Economy of England in the Middle Ages

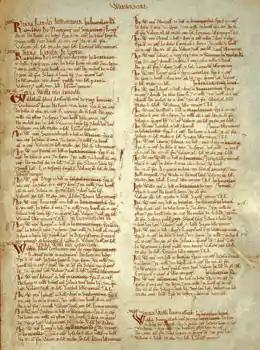
A page of the Domesday Book, which captures the economic condition of England in 1086

Although primarily rural, England had a number of old, economically important towns in 1066. A large amount of trade came through the Eastern towns, including London, York, Winchester, Lincoln, Norwich, Ipswich and Thetford. Much of this trade was with France, the Low Countries and Germany, but the North-East of England traded with partners as far away as Sweden. Cloth was already being imported to England before the invasion through the mercery trade.